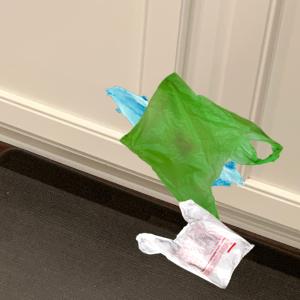
Label: plasticbags